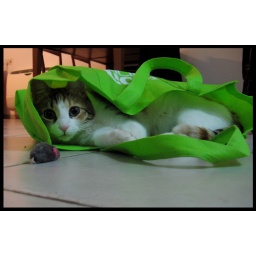
cat in a basket